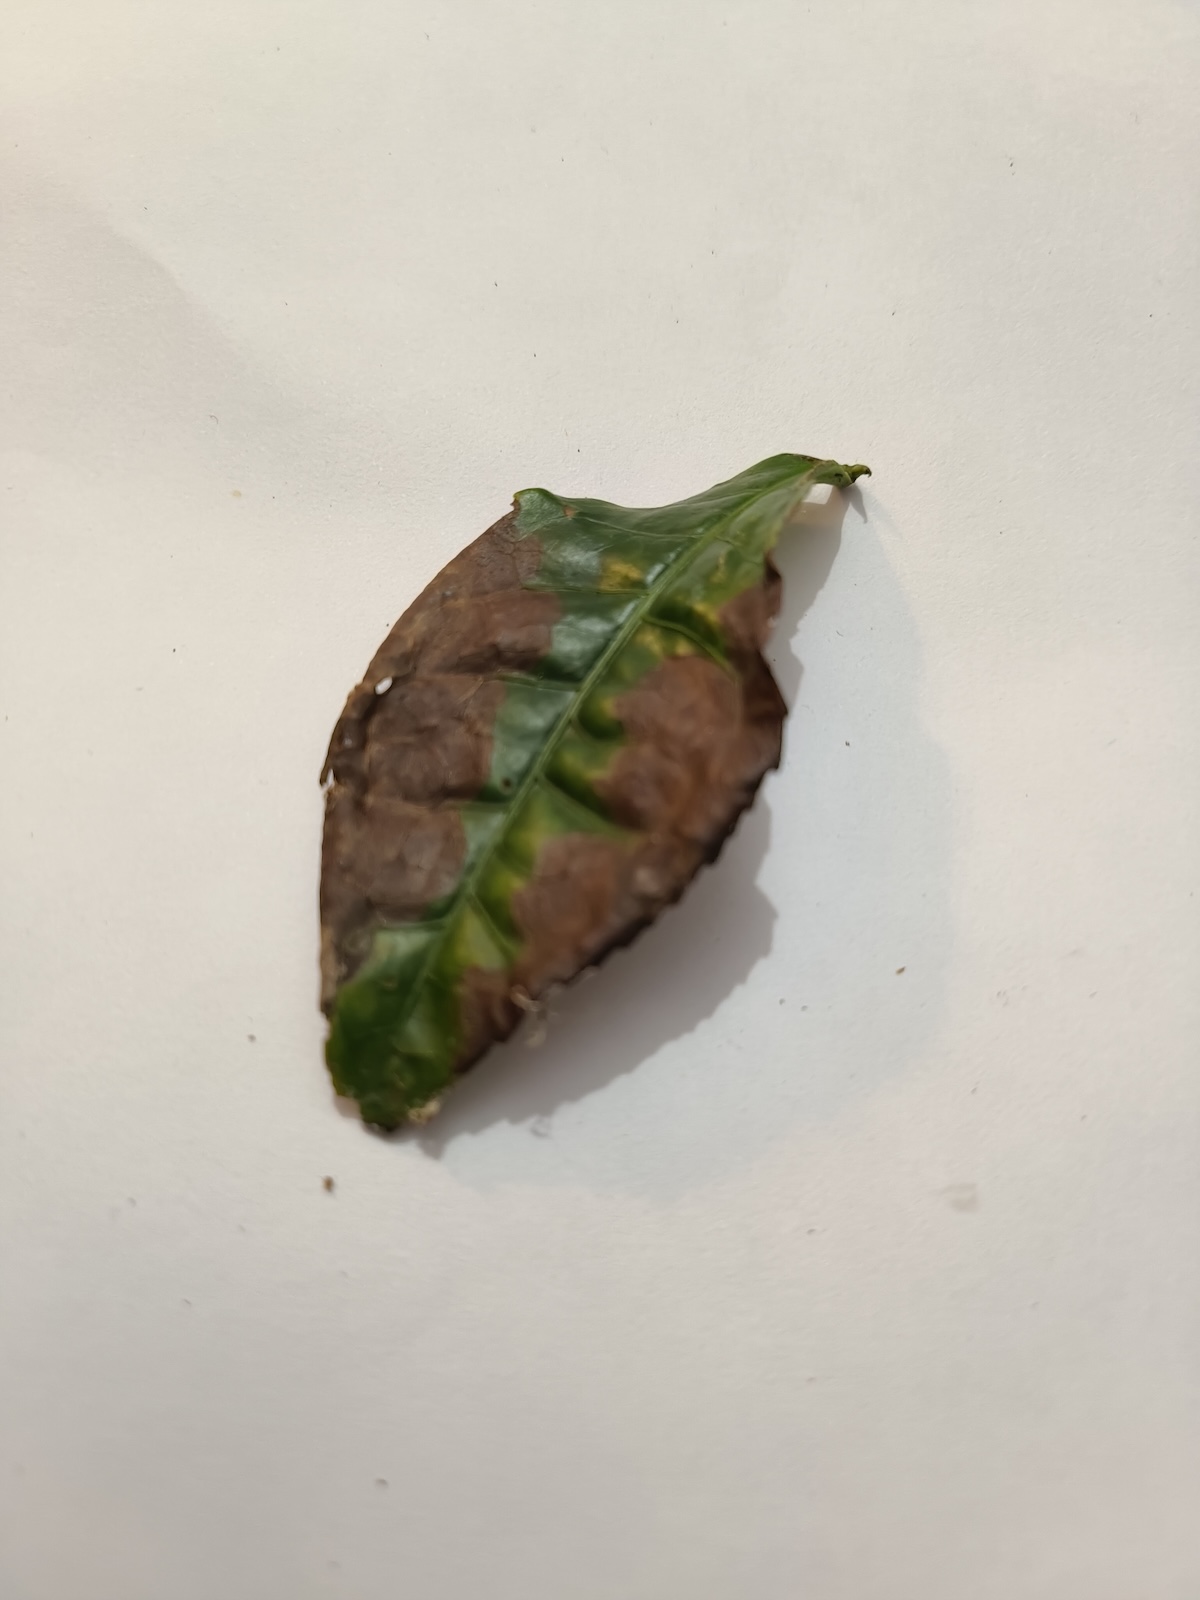
Label: Gray Blight